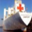
Label: ship